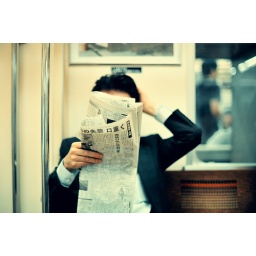
This would probably work well in black &amp;amp; white too.